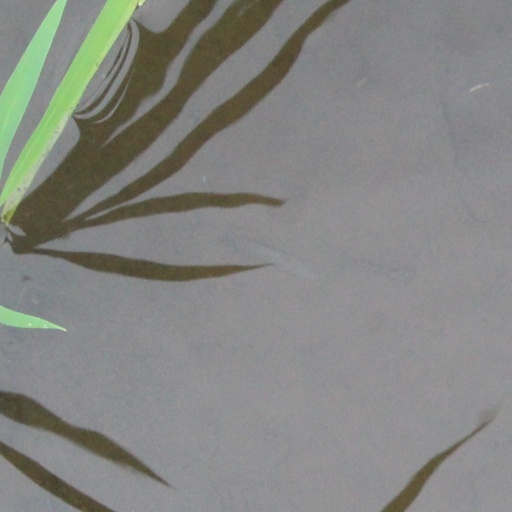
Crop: rice